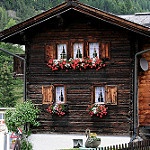
Scene: Outdoor